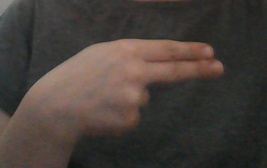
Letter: ain